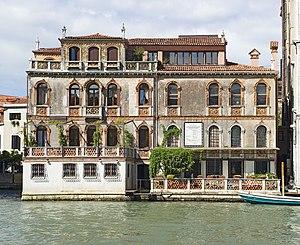
Le Grand Canal est la principale artère maritime qui traverse Venise, en Italie.
La Casa Mainella, également connue sous le nom de Palazzina Marioni, est un bâtiment vénitien surplombant le Grand Canal entre le Palazzo Loredan dell'Ambasciatore et le Palazzo Contarini Corfù et sur le Rio di San Trovaso.